England in the Late Middle Ages

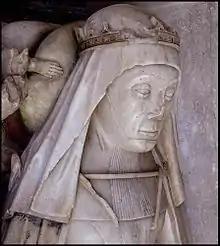
Tomb of Elizabeth of York, Duchess of Suffolk at Wingfield, Suffolk (built 1503)

Richard Plantagenet, Duke of York's attitude to the marriage contract of Henry and Margaret of Anjou, which included the surrender of Maine and extended the truce with France, contributed to his appointment as Lord Lieutenant of Ireland. This conveniently removed him from English and French politics on which he had influence as a descendant of both Lionel, Duke of Clarence, and Edmund, Duke of York. Conscious of the fate of Duke Humphrey at the hands of the Beauforts, and suspicious that Henry intended to nominate Edmund Beaufort, 2nd Duke of Somerset, as heir presumptive in his stead, he recruited militarily on his return to England. Richard claimed to be a reformer but was possibly plotting against his enemy Somerset. Armed conflict was avoided, because Richard lacked aristocratic support and was forced to swear allegiance to Henry. However, when Henry had a mental breakdown, Richard was named regent. Henry himself was trusting and not a man of war, but Margaret was more assertive, showing open enmity toward Richard, particularly after the birth of a male heir that resolved the succession question.